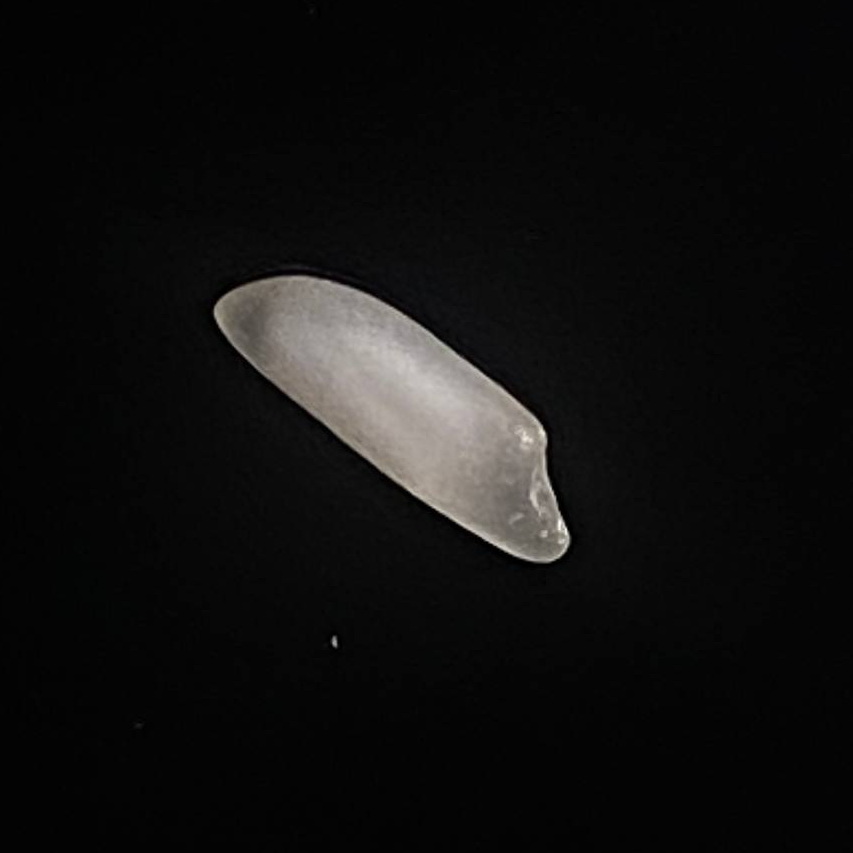
Rice variety: Najirshail